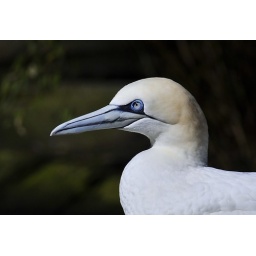
82/365. One blue-eyed creature dressed in white :-)